Australia–Russia relations

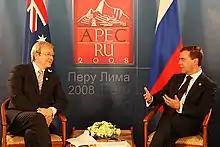
Dmitry Medvedev and Kevin Rudd at APEC Peru 2008.

In September 2007 President Vladimir Putin became the first incumbent Russian leader to visit Australia for the APEC summit in Sydney. On 7 September 2007, head of Rosatom Sergey Kiriyenko and Australian Minister of Foreign Affairs Alexander Downer, in the presence of Prime Minister John Howard and President Putin, signed the , superseding the "Agreement between the Government of Australia and the Government of the Union of the Soviet Socialist Republics concerning the peaceful uses of nuclear energy" which was concluded on 15 February 1990. The 1990 Agreement only allowed Russia to enrich uranium on behalf of third countries and the 2007 Agreement allowed for enriching of uranium for use in Russia's civilian nuclear power industry.